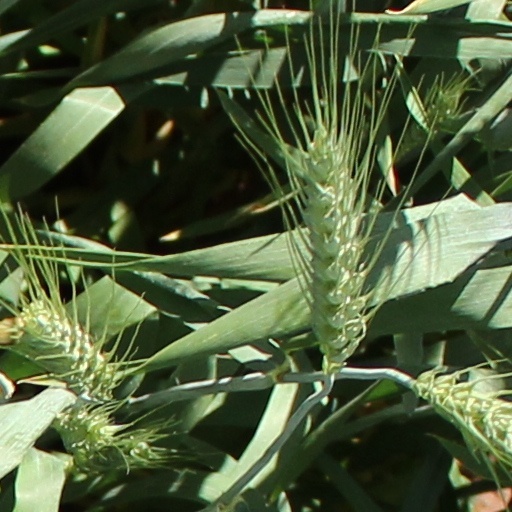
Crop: wheat